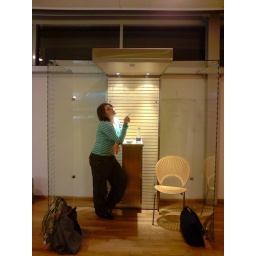
A sucky, open glass box in which you are allowed to smoke